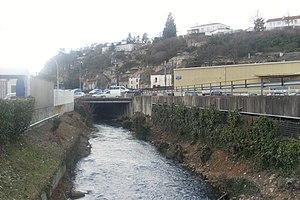
La Boivre près de la gare de Poitiers
La Boivre est une rivière française qui coule dans les départements des Deux-Sèvres et de la Vienne, en région Nouvelle-Aquitaine. C'est un affluent du Clain, donc un sous-affluent de la Loire par la Vienne.